Wagga Wagga

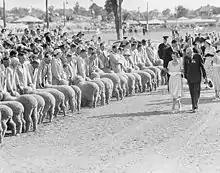
Queen Elizabeth II being shown sheep at the Wagga Wagga show, 1954

In the 1950s the defence bases in Wagga Wagga again became an important part of the city. The Army camp at Kapooka was reopened as a recruit training centre from 1951, a role it maintains to this day. RAAF Base Wagga at Forest Hill also expanded, with training of defence force aircraft technicians there from 1969. After a series of major floods in the early 1950s, the City Council protected the city area on the south flood plain through construction of a levee, completed in 1962. The levee was designed to provide protection from floods at levels expected once every one hundred years. North Wagga Wagga was initially excluded from protection however by 1982 another levee was constructed to protect the village, although at a lower standard.